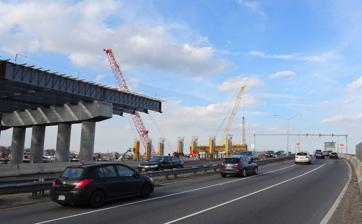
Building: Mill Basin Bridge
Country: Unknown
Year built: 2019
Bridge in Brooklyn, New York Mill Basin Bridge Coordinates 40°36′17″N 73°53′56″W / 40.6046°N 73.8988°W / 40.6046; -73.8988 Carries Passenger vehicles (via Belt Parkway ) Pedestrians & cyclists (via Jamaica Bay Greenway ) Crosses Mill Basin Locale New York City ( Brooklyn ) Maintained by New York City Department of Transportation ID number 2231471 Characteristics Design Girder Bridge Material Steel, Concrete Clearance below 60 ft (18.3 m) above mean high waterline No. of lanes 7 History Designer HNTB Corporation Constructed by Halmar International Construction start June 2015 Construction end February 28, 2019 Opened August 30, 2017 Replaces Mill Basin Drawbridge (demolished) Location Mill Basin Drawbridge (demolished) Coordinates 40°36′17″N 73°53′56″W / 40.6046°N 73.8988°W / 40.6046; -73.8988 Carries Passenger vehicles Sidewalk Crosses Mill Basin Locale New York City ( Brooklyn ) Characteristics Design Bascule Bridge Material Steel, Concrete Total length 864 ft (263.3 m) Longest span 165 ft (50.3 m) Clearance below 35 ft (10.7 m) above mean high waterline No. of lanes 6 History Designer Waddell & Hardesty Opened June 29, 1940 Closed 2017 Location The Mill Basin Bridge is a seven-lane, fixed girder bridge in Brooklyn . It is owned and maintained by the New York City Department of Transportation (NYCDOT) and spans Mill Basin inlet. Completed in February 2019, the span replaces a Bascule bridge originally constructed in 1940. The bridge carries passenger vehicles via the Belt Parkway and pedestrians and cyclists via the Jamaica Bay Greenway . History Background The need for a crossing above Mill Basin inlet was first identified by early 20th-century proposals to build a grade-separated circumferential parkway around the southern and eastern borders of Brooklyn and Queens . In October 1938, the project was finally made possible by a $12 million grant from the federal Public Works Administration . Plans for construction of the 36-mile (58 km) roadway were finalized and voted on by the New York City Department of Parks that same month, with Mill Basin being one of five waterways to be spanned along the western edge of Jamaica Bay by a subsection of the project known as the Shore Parkway. Due to the area's industrialized waterfront and large shipping infrastructure, Mill Basin saw a heavy volume of marine traffic in the early-to-mid 20th century. This meant that a moveable bridge would be needed to maintain the channel's navigability . Original bridge The United States Department of War granted approval for the original Mill Basin Bridge in April 1939, and it first opened to the public on June 29, 1940. Drawn up by local firm Hardesty & Hanover , the $1.4 million design was a two-leaf bascule bridge with a total length of 864 ft (263 m) including a main span of 165 ft (50 m). The bridge provided 35 ft (11 m) of vertical clearance, a channel width of 131 ft (40 m), and carried two 34-foot (10 m) three-lane roadways in either direction between 6-foot (1.8 m) pedestrian sidewalks . After the bridge's first full year of operation, it had recorded at least 3,100 openings (roughly 8–9 times per day). That frequency steadily decreased, however, as the city experienced an overall reduction in commercial maritime activity through the latter half of the century. In January 1950, the drawbridge suffered an electrical fire which damaged its understructure. The incident led to a weekend-long closure of the parkway. By 1953, the bridge recorded 2,173 openings (roughly 6 times per day), and shortly before its ultimate closure and replacement in 2017, the bridge would only open 210 times. Concurrent with the city's decrease in shipping, highway traffic was on the rise. Between 2000 and 2009, citywide car ownership had risen from 44% to over 46%, and by 2013, the bridge was carrying an average of 148,000 cars per day. With a full open & close cycle of the bridge requiring no less than ten minutes, vehicle congestion induced along the Belt Parkway became a significant issue. In 2002, the bridge had to be closed for emergency repairs after a 6-inch (150 mm) wide hole was discovered in the deck. Proposals to replace all of New York City's moveable bridges had been raised as far back as the 1970s, but decades of underfunding made it difficult to keep the bridges in serviceable condition, let alone pay for replacements. The drawbridge experienced extensive decay through the final decades of its life from at least 1990 onward. Regular inspections consistently revealed its deck and structures to be in "Poor" or "Serious" condition, and the bridge became stuck open multiple times in the years leading up to its retirement. Furthermore, the two roadways were originally separated only by an 8-inch-high median. Police officers requested that the bridge receive a taller barrier in 1995. Between then and 2002, there were five head-on collisions that killed four drivers and paralyzed another. This drove NYCDOT to install a 200-foot-long metal guardrail in 2003. At the time, the original bridge was planned to be replaced beginning in 2004. Replacement In October 2009, NYCDOT launched the first phase of a capital project to reconstruct seven obsolete bridges along the Belt Parkway. Driving the massive investment was a need for modernized highway safety standards like shoulders , median barriers , and superelevation . The new Mill Basin Bridge was scheduled for the project's third phase, with plans specifying a twin-span, fixed girder bridge providing nearly twice the clearance (60 ft; 18 m) of the existing drawbridge. The transition from a moveable bridge to a fixed design would reduce cost and eliminate delays for both maritime & vehicular traffic. Further improvements included wider vehicle lanes and a protected dual-purpose pedestrian/bicycle lane. To preserve normal vehicle traffic flow during the multi-year project, construction of the new spans began in June 2015 with brush clearing and erosion control at a site located just north of the original drawbridge. Westbound traffic was shifted to the new bridge by August 30, 2017. The old bridge was raised for the final time on December 12, 2017, and demolished in late 2018. Segments of the former concrete towers were cast into the Atlantic Ocean among efforts to expand the artificial Hempstead Reef off the coast of Long Island . Final construction of the new bridge was completed on February 28, 2019. Incidents On June 7, 1971, a municipal strike action organized by the International Brotherhood of Teamsters resulted in nearly all of the city's moveable bridges being locked open and purposefully rendered inoperable. The resulting gridlock caused massive city-wide traffic delays for more than a day. By Jun 8, United States Army Corps of Engineers teams were called in to advise city-employed scab workers on restoring bridge service. Investigations found that along with 25 other bridges, the Mill Basin Drawbridge showed evidence of sabotage including missing fuses and rewired controls which took more than 14 hours to repair. On the night of January 6, 2019, a New York City firefighter was killed after falling between the gap in the new bridge's twin spans while responding to a motor vehicle accident. The bridge's design later drew criticism from engineers suggesting the gap should be barricaded to prevent such an incident. References